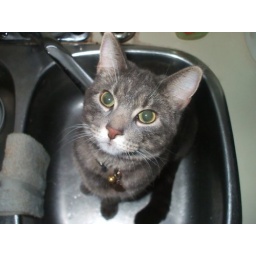
My cat Jasper staring at me while he is sitting in the sink